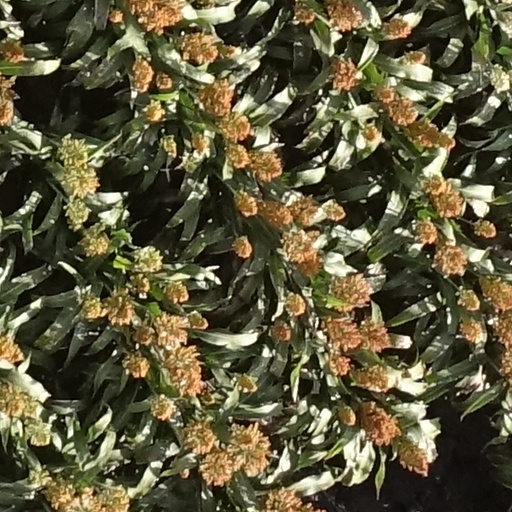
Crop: sorghum